Aleksei Mironov

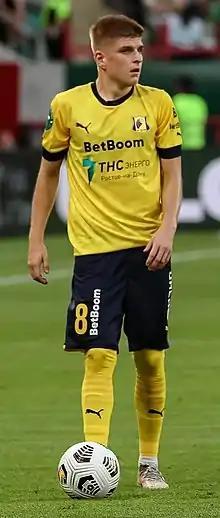
Mironov with Rostov in 2022

Aleksei Vladislavovich Mironov (born 1 January 2000) is a Russian football player who plays as a central midfielder for FC Rostov.